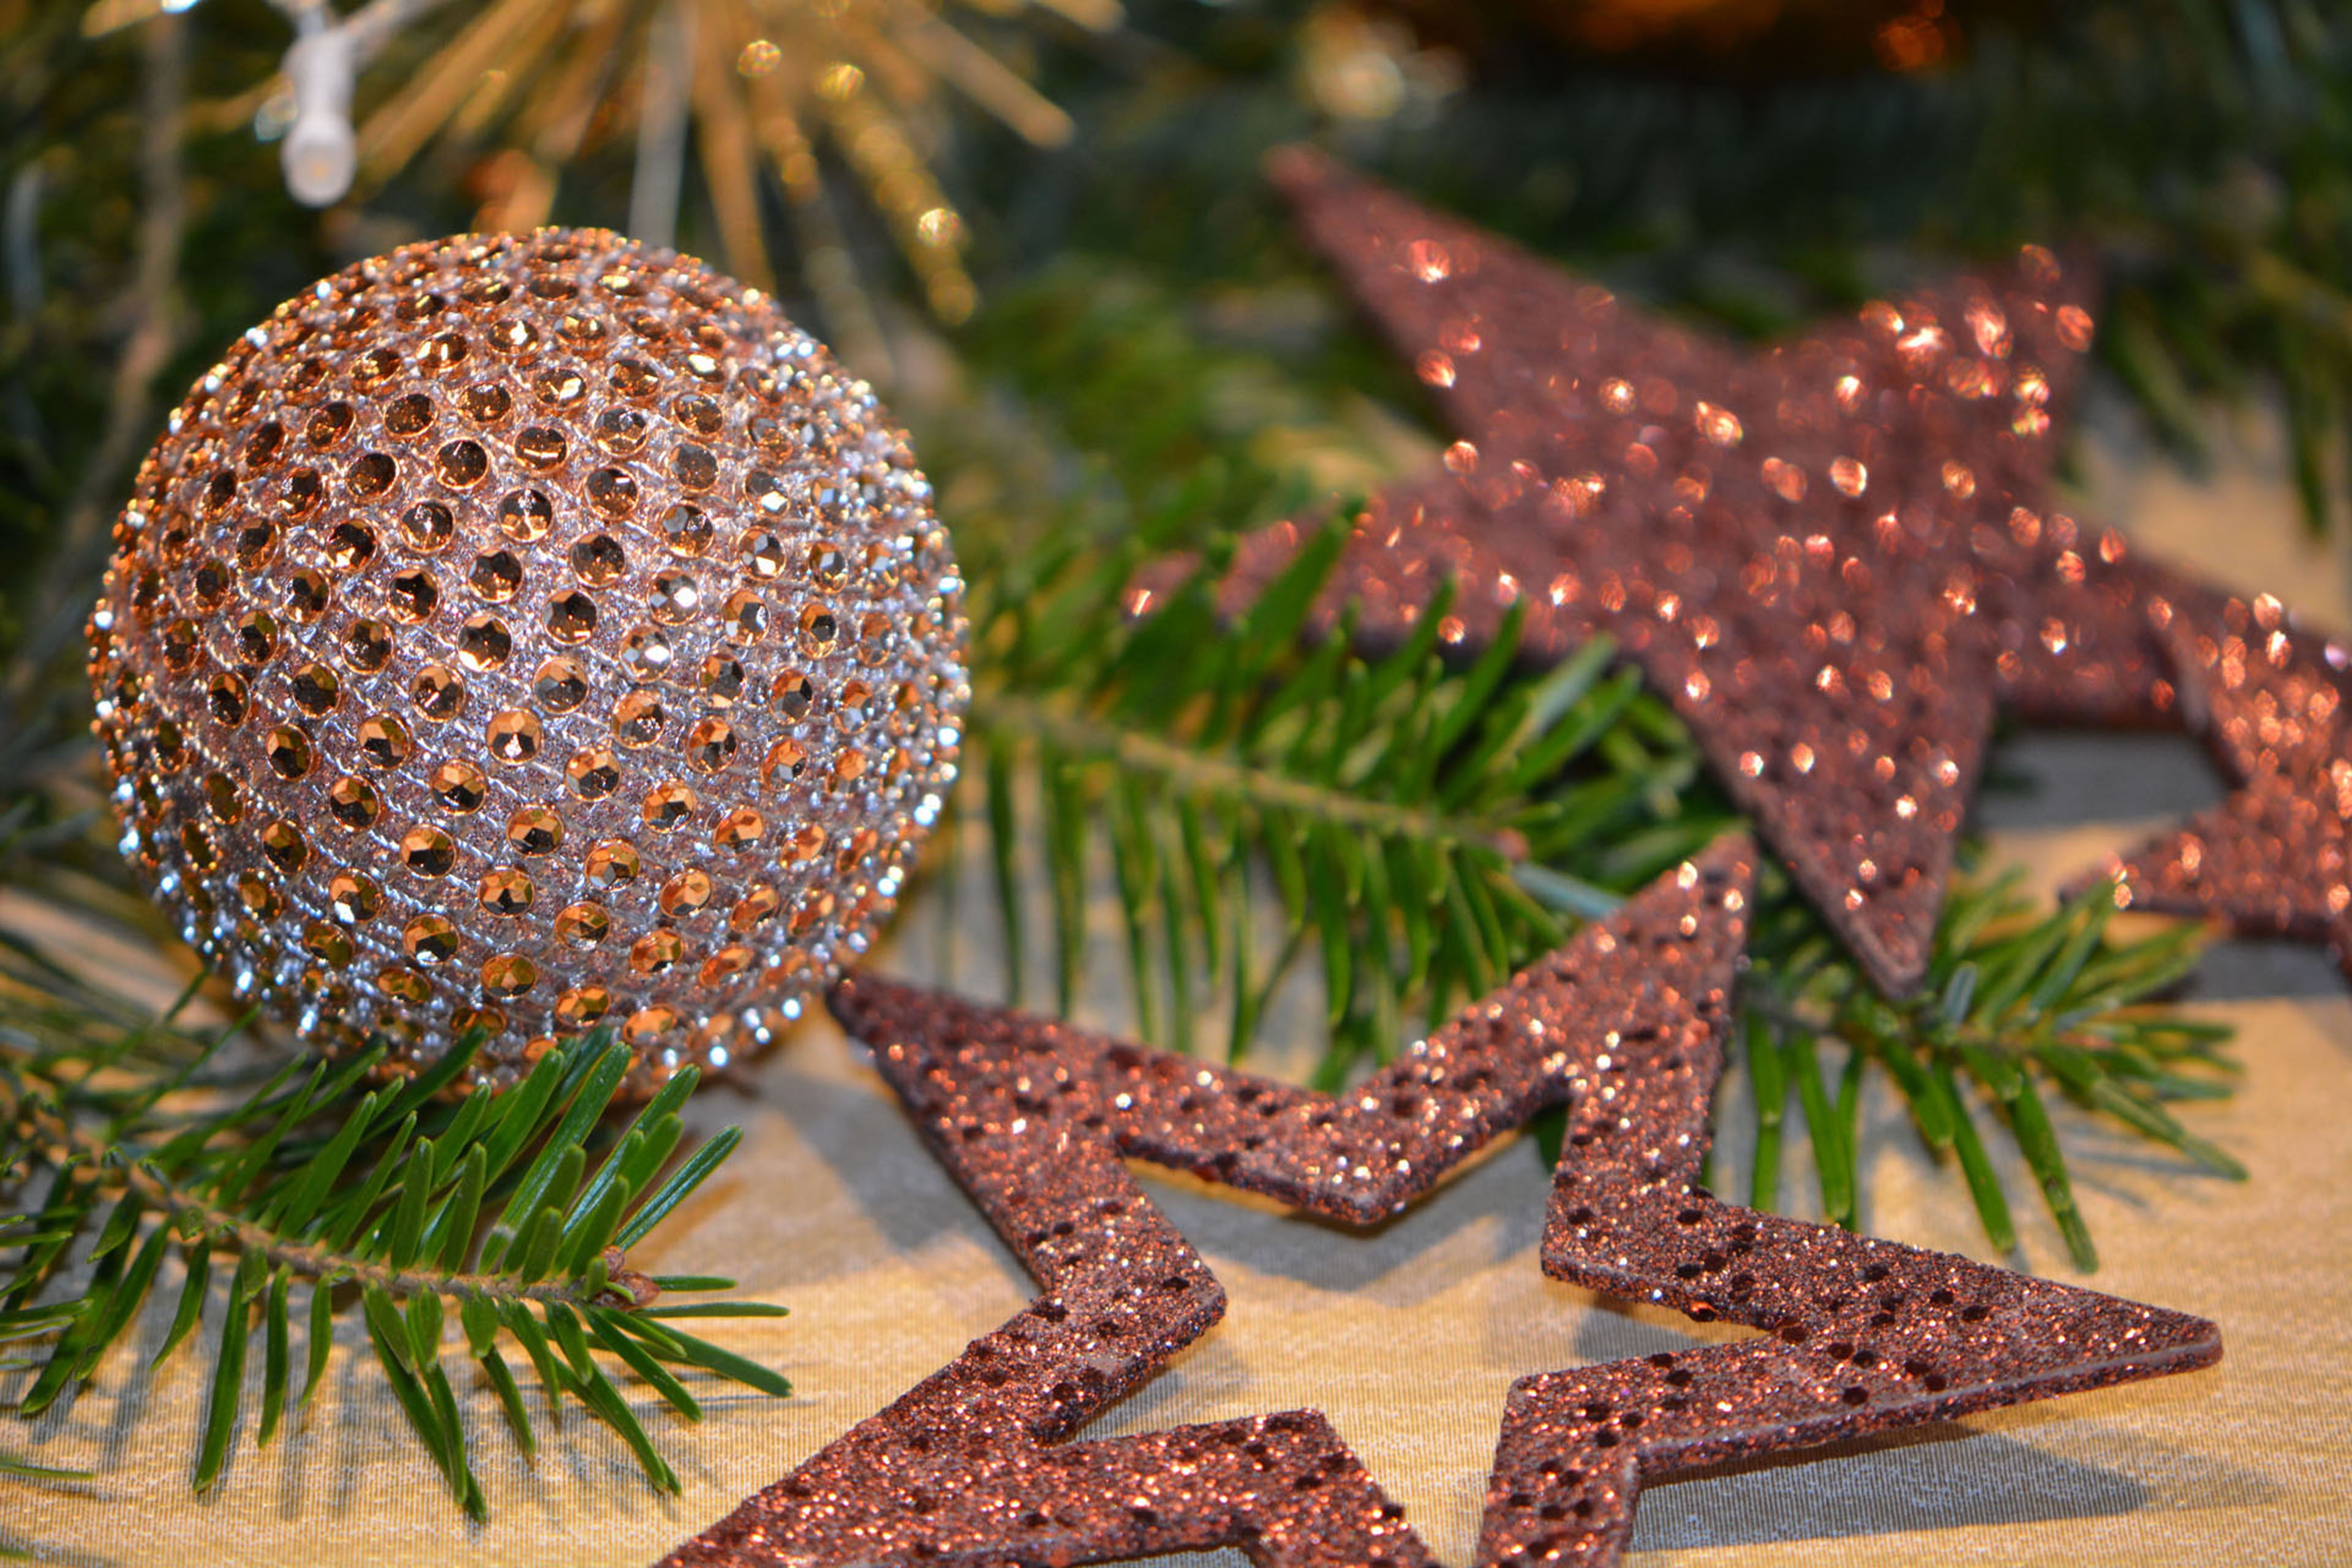
tree, branch, winter, star, decoration, food, brown, christmas, fir, christmas tree, glitter, advent, christmas decoration, christmas time, holly, festival, balls, christmas motif, christmas balls, pine cones, christmas card, merry christmas, happy fixed, christmas greeting, feast of love, christmas wishes, christmas images